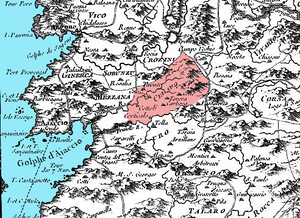
Extrait de la carte de Bellin concernant la pieve du Celavo et ses voisines, en 1764
Celavo est une ancienne piève de Corse. Située dans le sud-ouest de l'île, elle relevait de la province d'Ajaccio sur le plan civil et du diocèse d'Ajaccio sur le plan religieux.